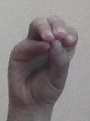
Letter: ha